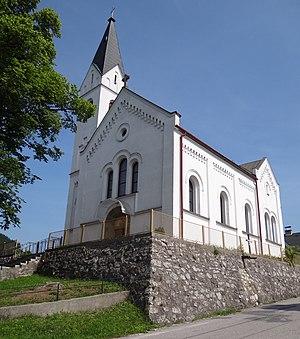
Valaská Dubová est un village de Slovaquie situé dans la région de Žilina.